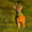
Label: deer